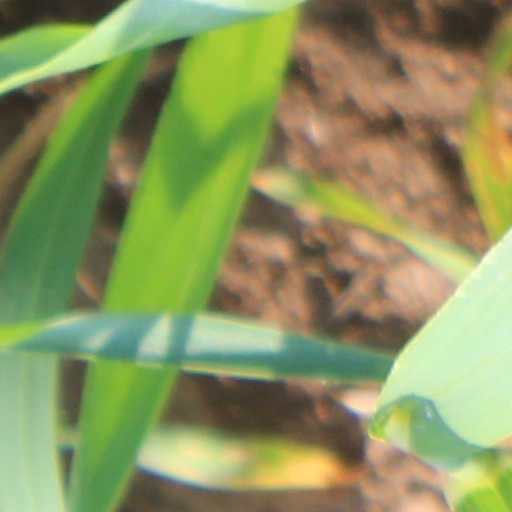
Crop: wheat